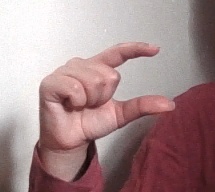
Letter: dal